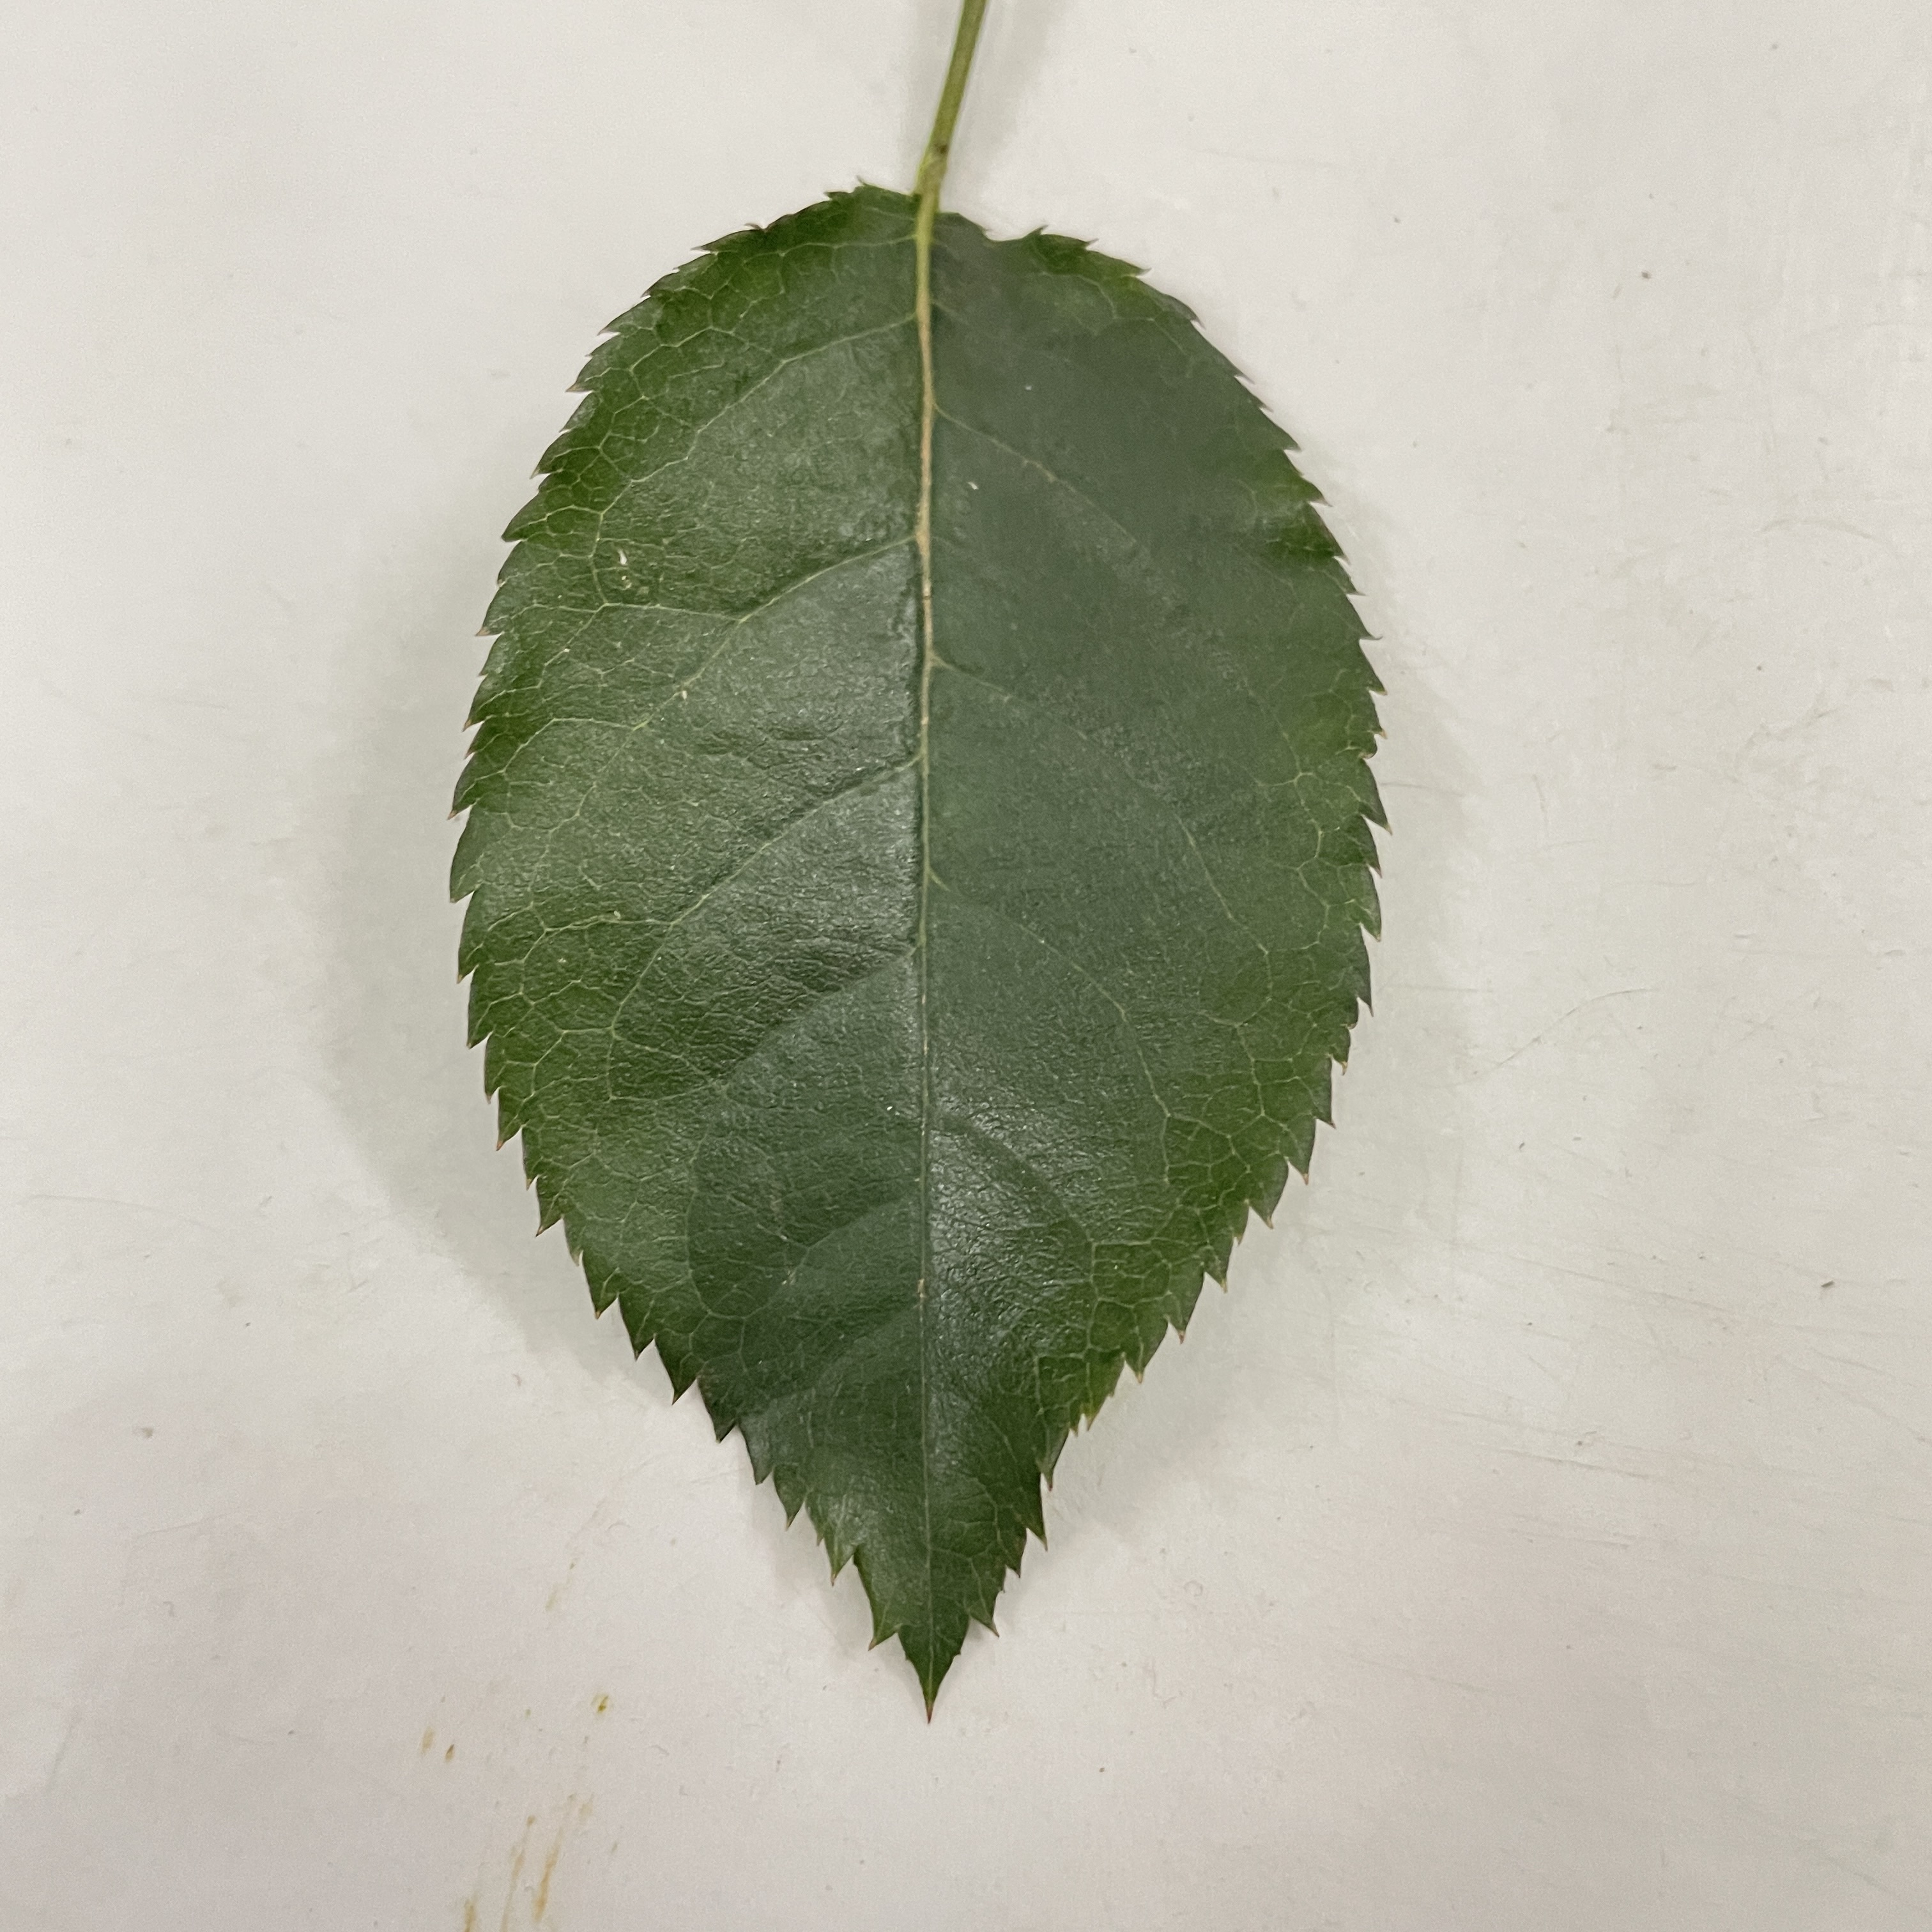
Label: Healthy Leaf